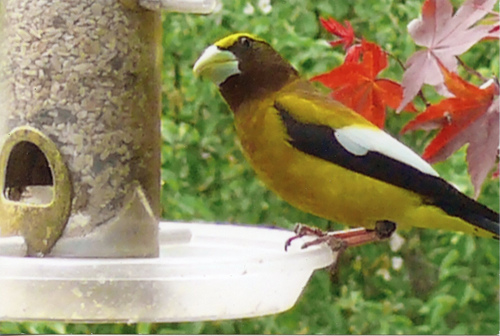
this is a yellow bird with a brown head and face and black and white wings.
a medium bird with a yellow body, black and white wings, and a large white bill.
this colorful bird has an orange and yellow belly, yellow bill, brown cheekpatch, and orange, black, and white feathers on wings.
bird with greenish yellow beak, brown, throat, brownish green breast, and belly, green abdomen, reddish brown tarsus and feet
this bird has a bright yellow crown,dull yellow breast,black wings,white secondaries,and a dull green thick hooked beak.
this bird has wings that are black and white and has a yellow bellya small yellow bird with black and white patches on its back and a white beak.
this colorful bird has a large, curved white bill and a primarily bright yellow body with black primaries and white secondaries.
this bird has a yellow crown, brown primaries, and a brown belly.
this larger bird has black and white wings, and a curved white beak.
Species: Evening Grosbeak